Bay Ridge United Church

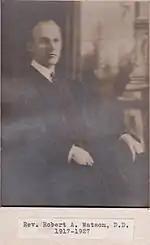

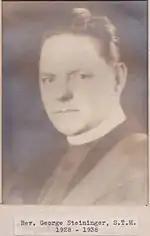

The Rev. George Steininger was installed as pastor on May 10, 1928, and served until November 1, 1938. "The Yearly Report January 1, 1929-1930" reported $11,541 in receipts and disbursements and a Sunday school of 500. In 1940 the church had a membership of 400 with a Sunday School enrollment of 350.